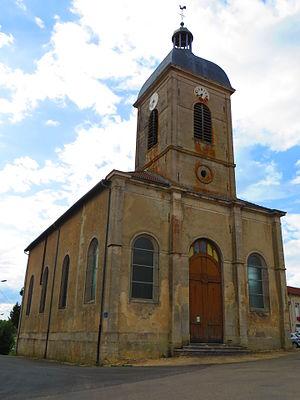
Ranzières L'église Saint-Étienne
Ranzières est une commune française située dans le département de la Meuse, en région Grand Est.